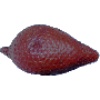
Label: Salak 1